Maragogipe Coffee

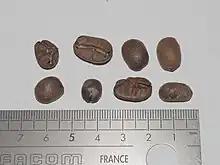
Maragogipe beans from Nicaragua, medium roast

Maragogipe is a variety of Arabica coffee, also known as "elephant coffee beans". It is believed that this coffee is a spontaneous mutation of Typica coffee that happened in Maragogipe, Bahia in Brazil. This is a very large size coffee bean in comparison to other Arabica coffee beans.